George Ward (luthier)

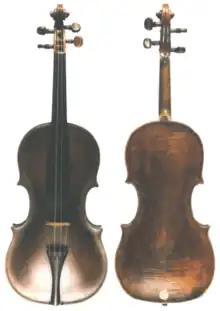
Violin by Ward,

George Ward was an Irish luthier and maker of violins and cellos from Dublin. His instruments are considered original in style with some resemblances to the Stradivari model. One of his violins is preserved as part of a collection at the National Museum of Ireland, Dublin.